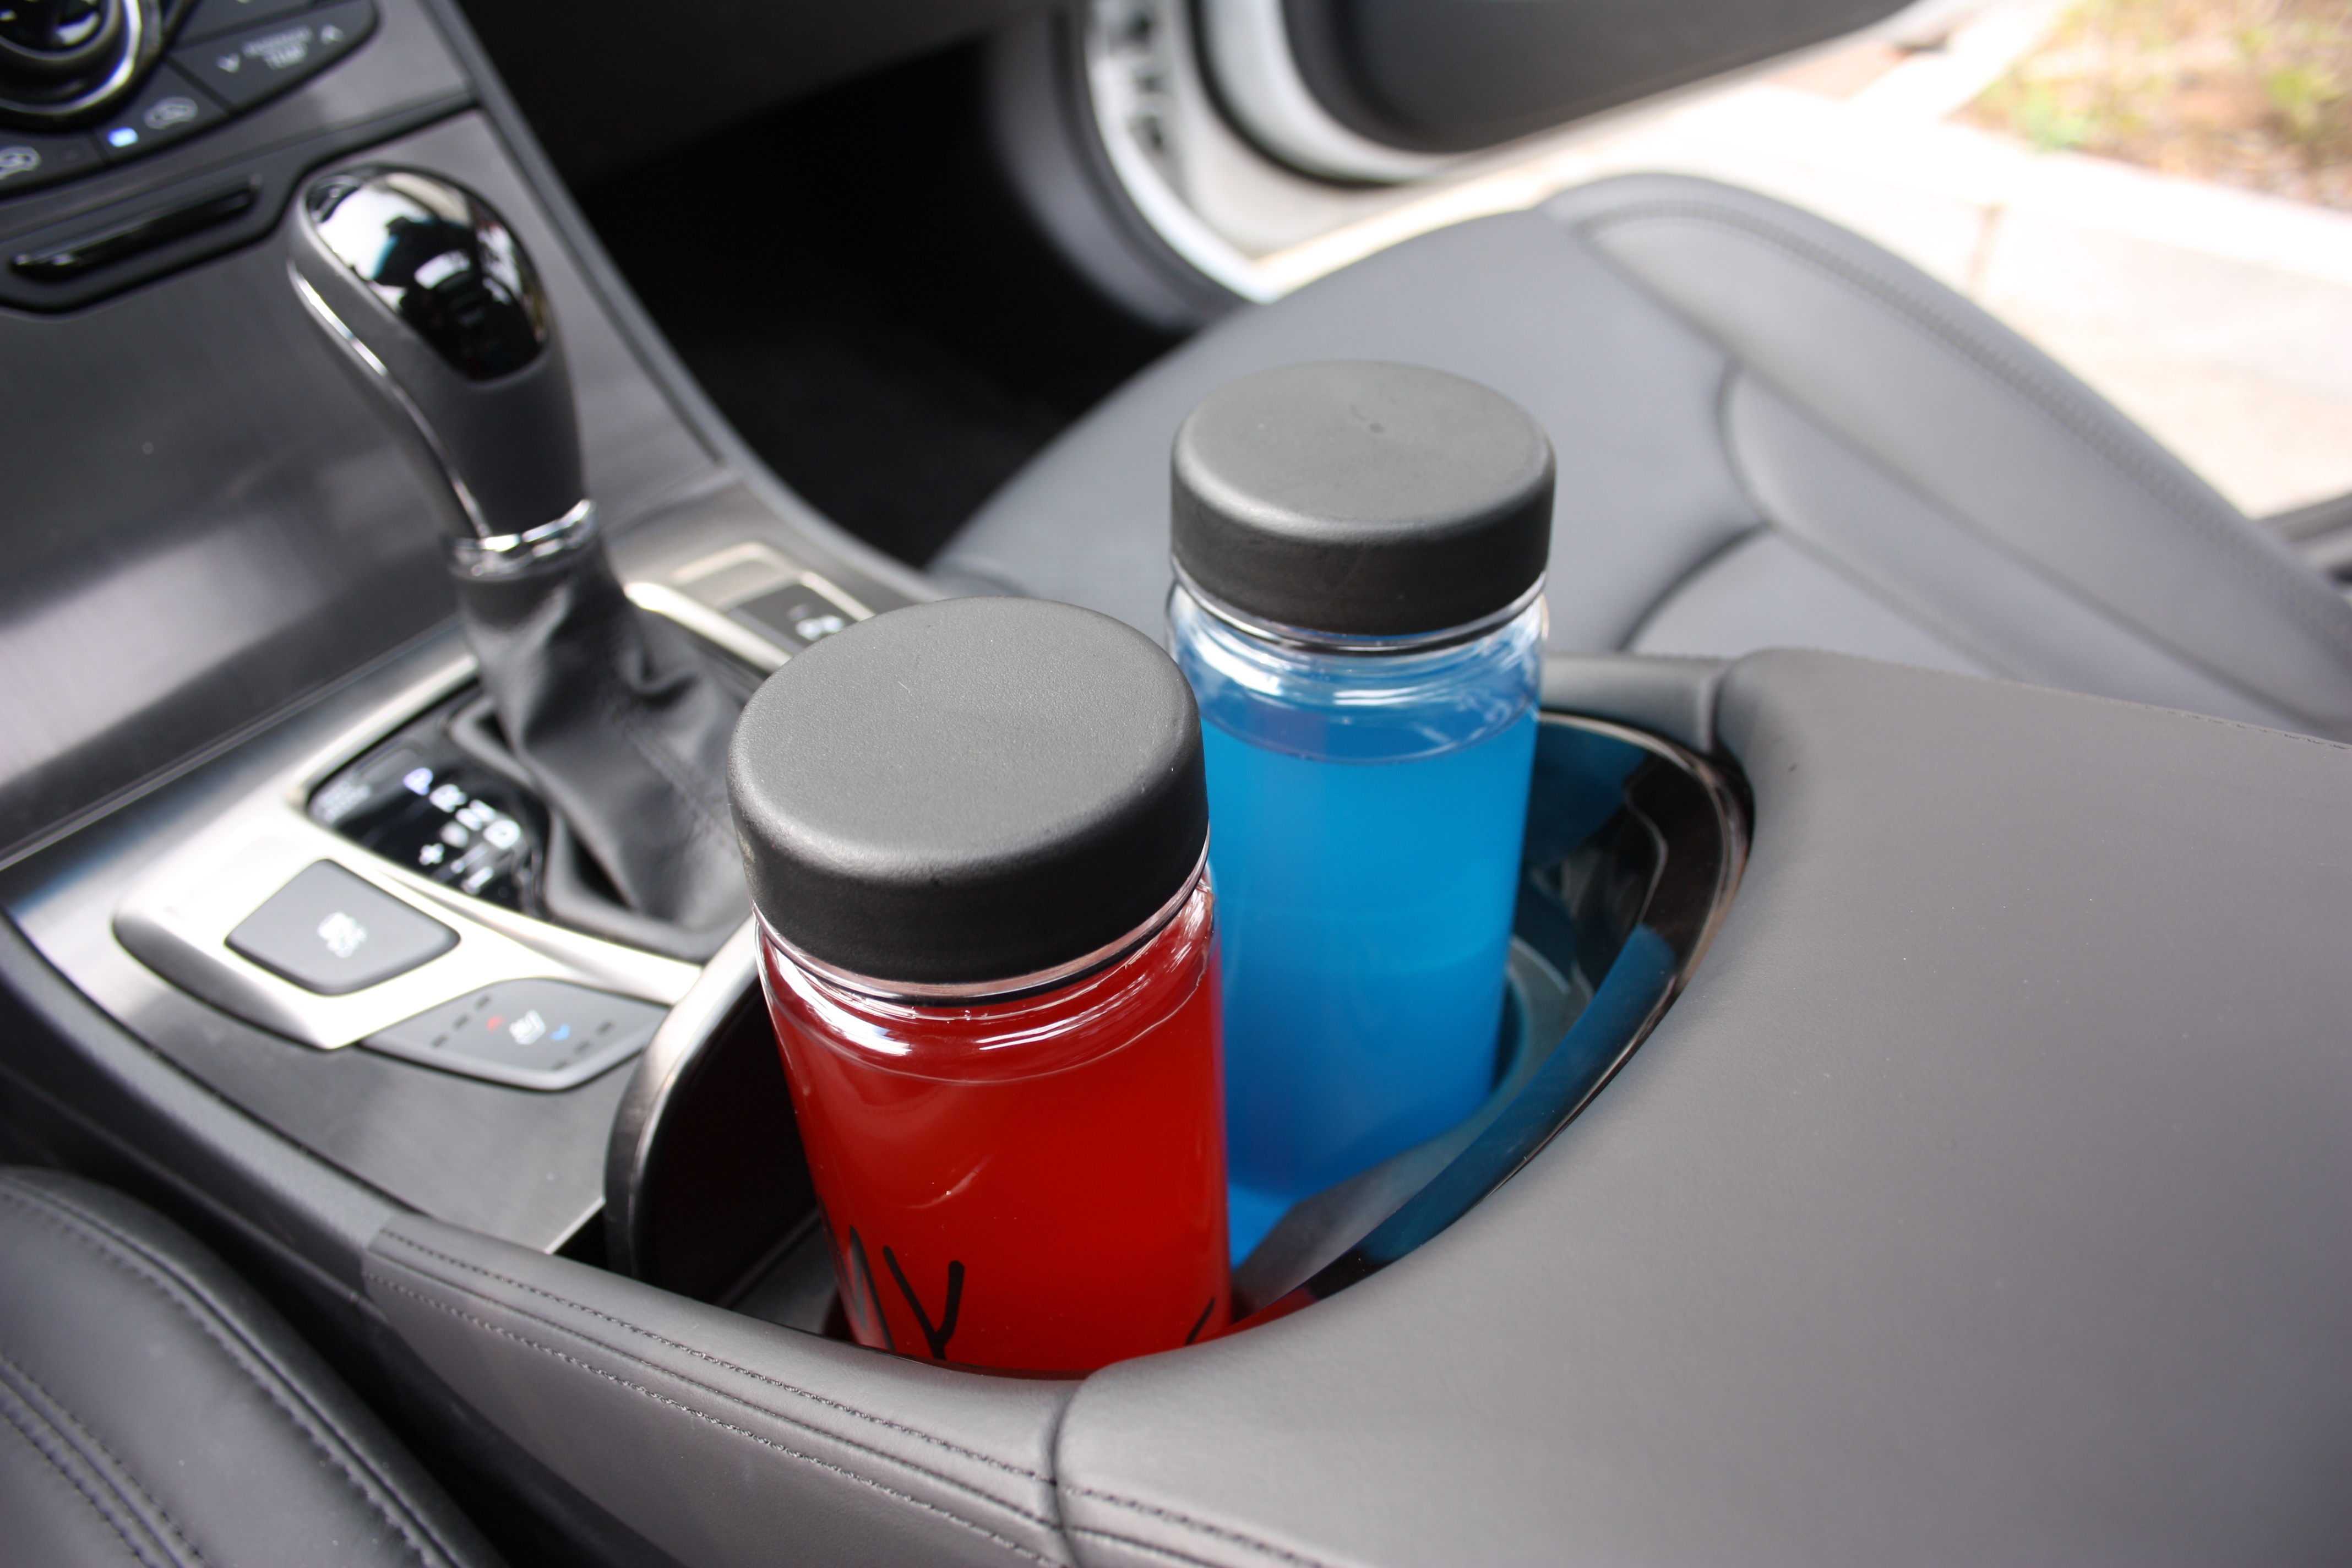
liquid, car, wheel, interior, vehicle, beverage, drink, bottle, steering wheel, sports car, supercar, container, sedan, bmw, holder, land vehicle, automobile make, automotive exterior, automotive design, luxury vehicle, family car